Boston Symphony Orchestra

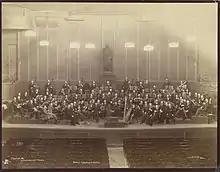
The BSO at Boston Music Hall in 1891.

The orchestra's four subsequent music directors were all trained in Austria, including the seminal and highly influential Hungarian-born conductor Arthur Nikisch, in accordance with the tastes of Higginson. Wilhelm Gericke served twice, from 1884 to 1889 and again from 1898 to 1906. According to Joseph Horowitz's review of correspondence, Higginson considered 25 candidates to replace Gericke after receiving notice in 1905. He decided not to offer the position to Gustav Mahler, Fritz Steinbach, and Willem Mengelberg but did not rule out the young Bruno Walter if nobody more senior were to accept. He offered the position to Hans Richter in February 1905, who declined, to Felix Mottl in November, who was previously engaged, and then to previous director Nikisch, who declined; the post was finally offered to Karl Muck, who accepted and began his duties in October 1906. He was conductor until 1908 and again from 1912 to 1918.